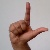
The image shows a hand gesture representing the letter 'L' in Indian Sign Language.